Hiking

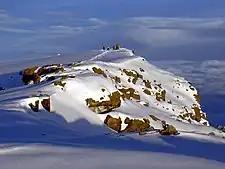
Mount Kilimanjaro, Tanzania

Another famous early exponent of walking for pleasure was the English poet William Wordsworth. His famous poem "Tintern Abbey" was inspired by a visit to the Wye Valley made during a walking tour of Wales in 1798 with his sister Dorothy Wordsworth. Wordsworth's friend Coleridge was another keen walker and in the autumn of 1799, he and Wordsworth undertook a three-week tour of the Lake District. John Keats, who belonged to the next generation of Romantic poets began, in June 1818, a walking tour of Scotland, Ireland, and the Lake District with his friend Charles Armitage Brown.